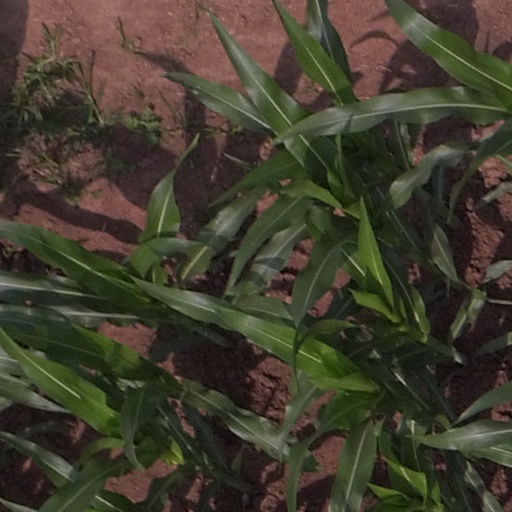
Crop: maize; corn